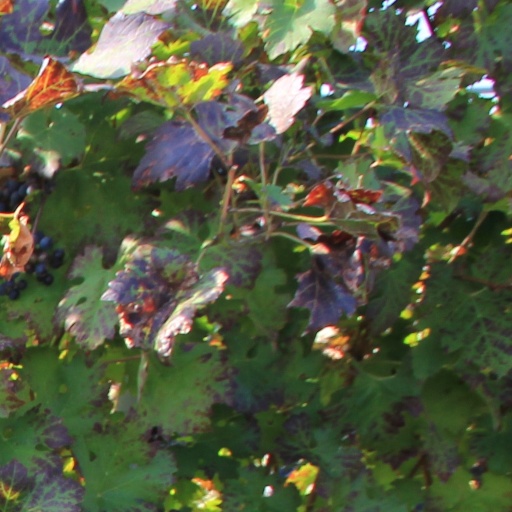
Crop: grape